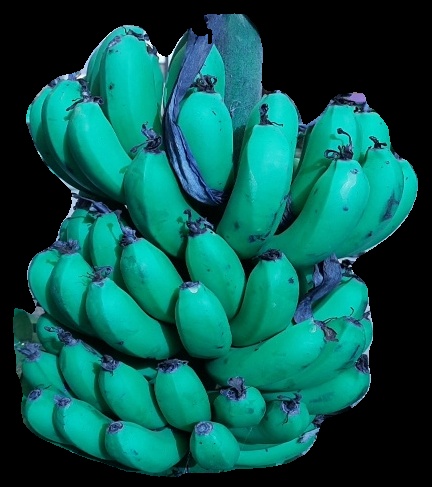
Variety: pachbale
Grade: grade2